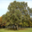
Label: oak_tree